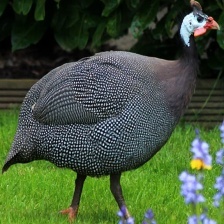
Species: GUINEAFOWL
Scientific name: NUMIDIDAE